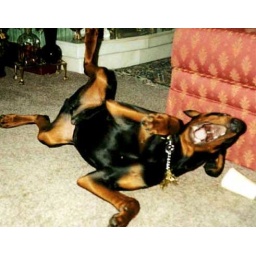
This dog is laughing at the wet cat below